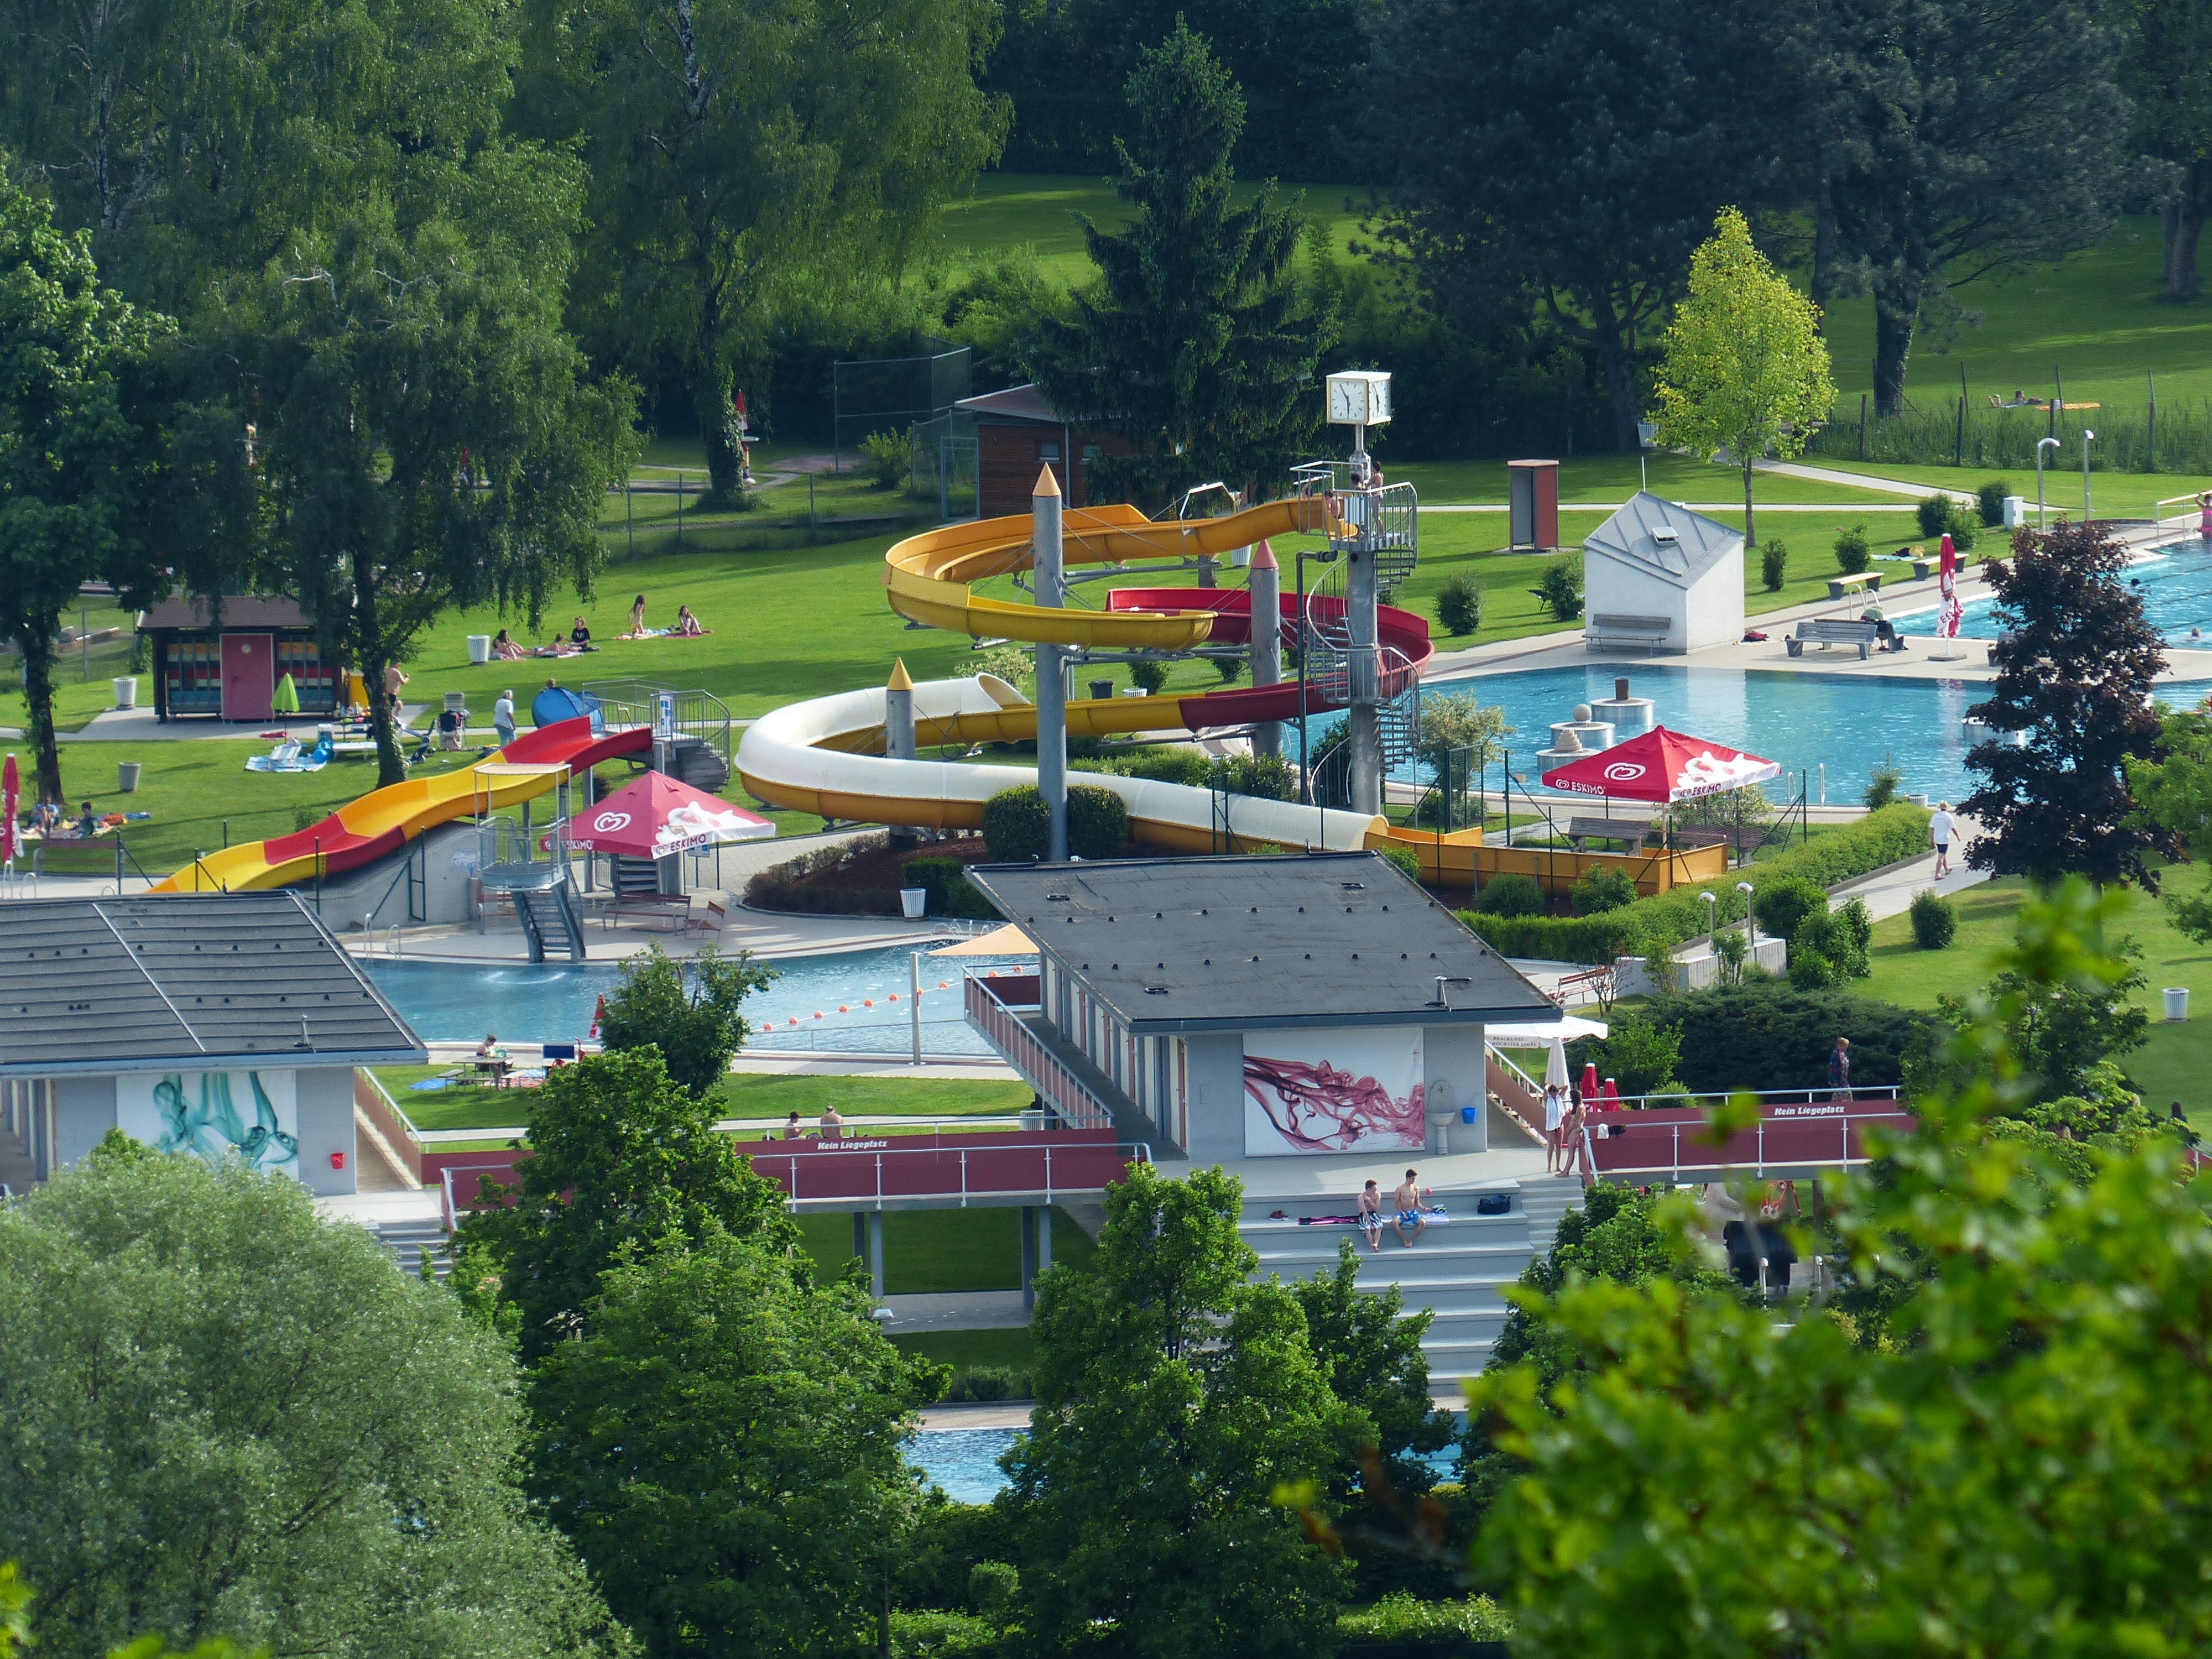
water, summer, recreation, swim, amusement park, park, fresh, garden, fun, resort, water park, slide, outdoor pool, leisure pool, water slide, outdoor recreation, fun bath